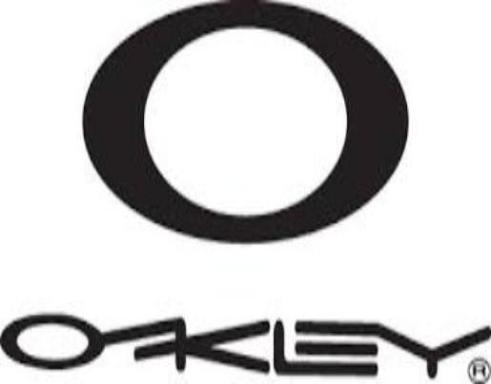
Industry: Sports